Upperton, West Sussex

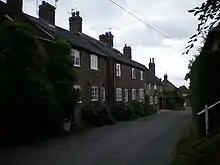
Upperton Street

In 1350 there is a recorded dispute between the Rector of Petworth and Hugh of Merton Rector of Tillington over tithes. Mention is made of the Abbot of Upperton, an otherwise unknown figure, showing that there was some sort of religious community in the village.